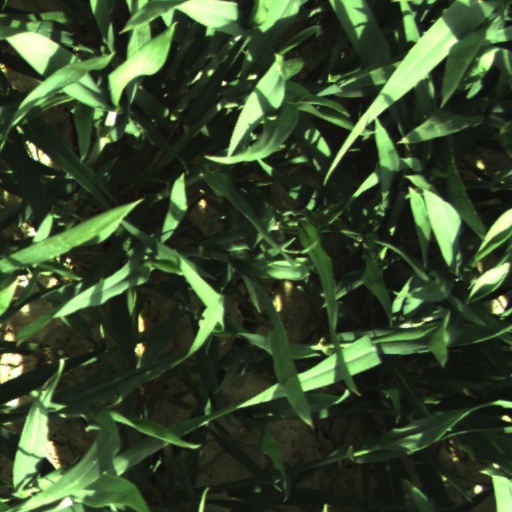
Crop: wheat